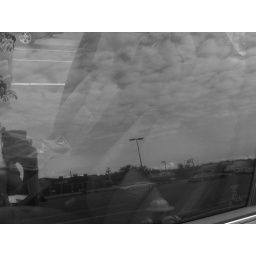
City. All in a cars window :P